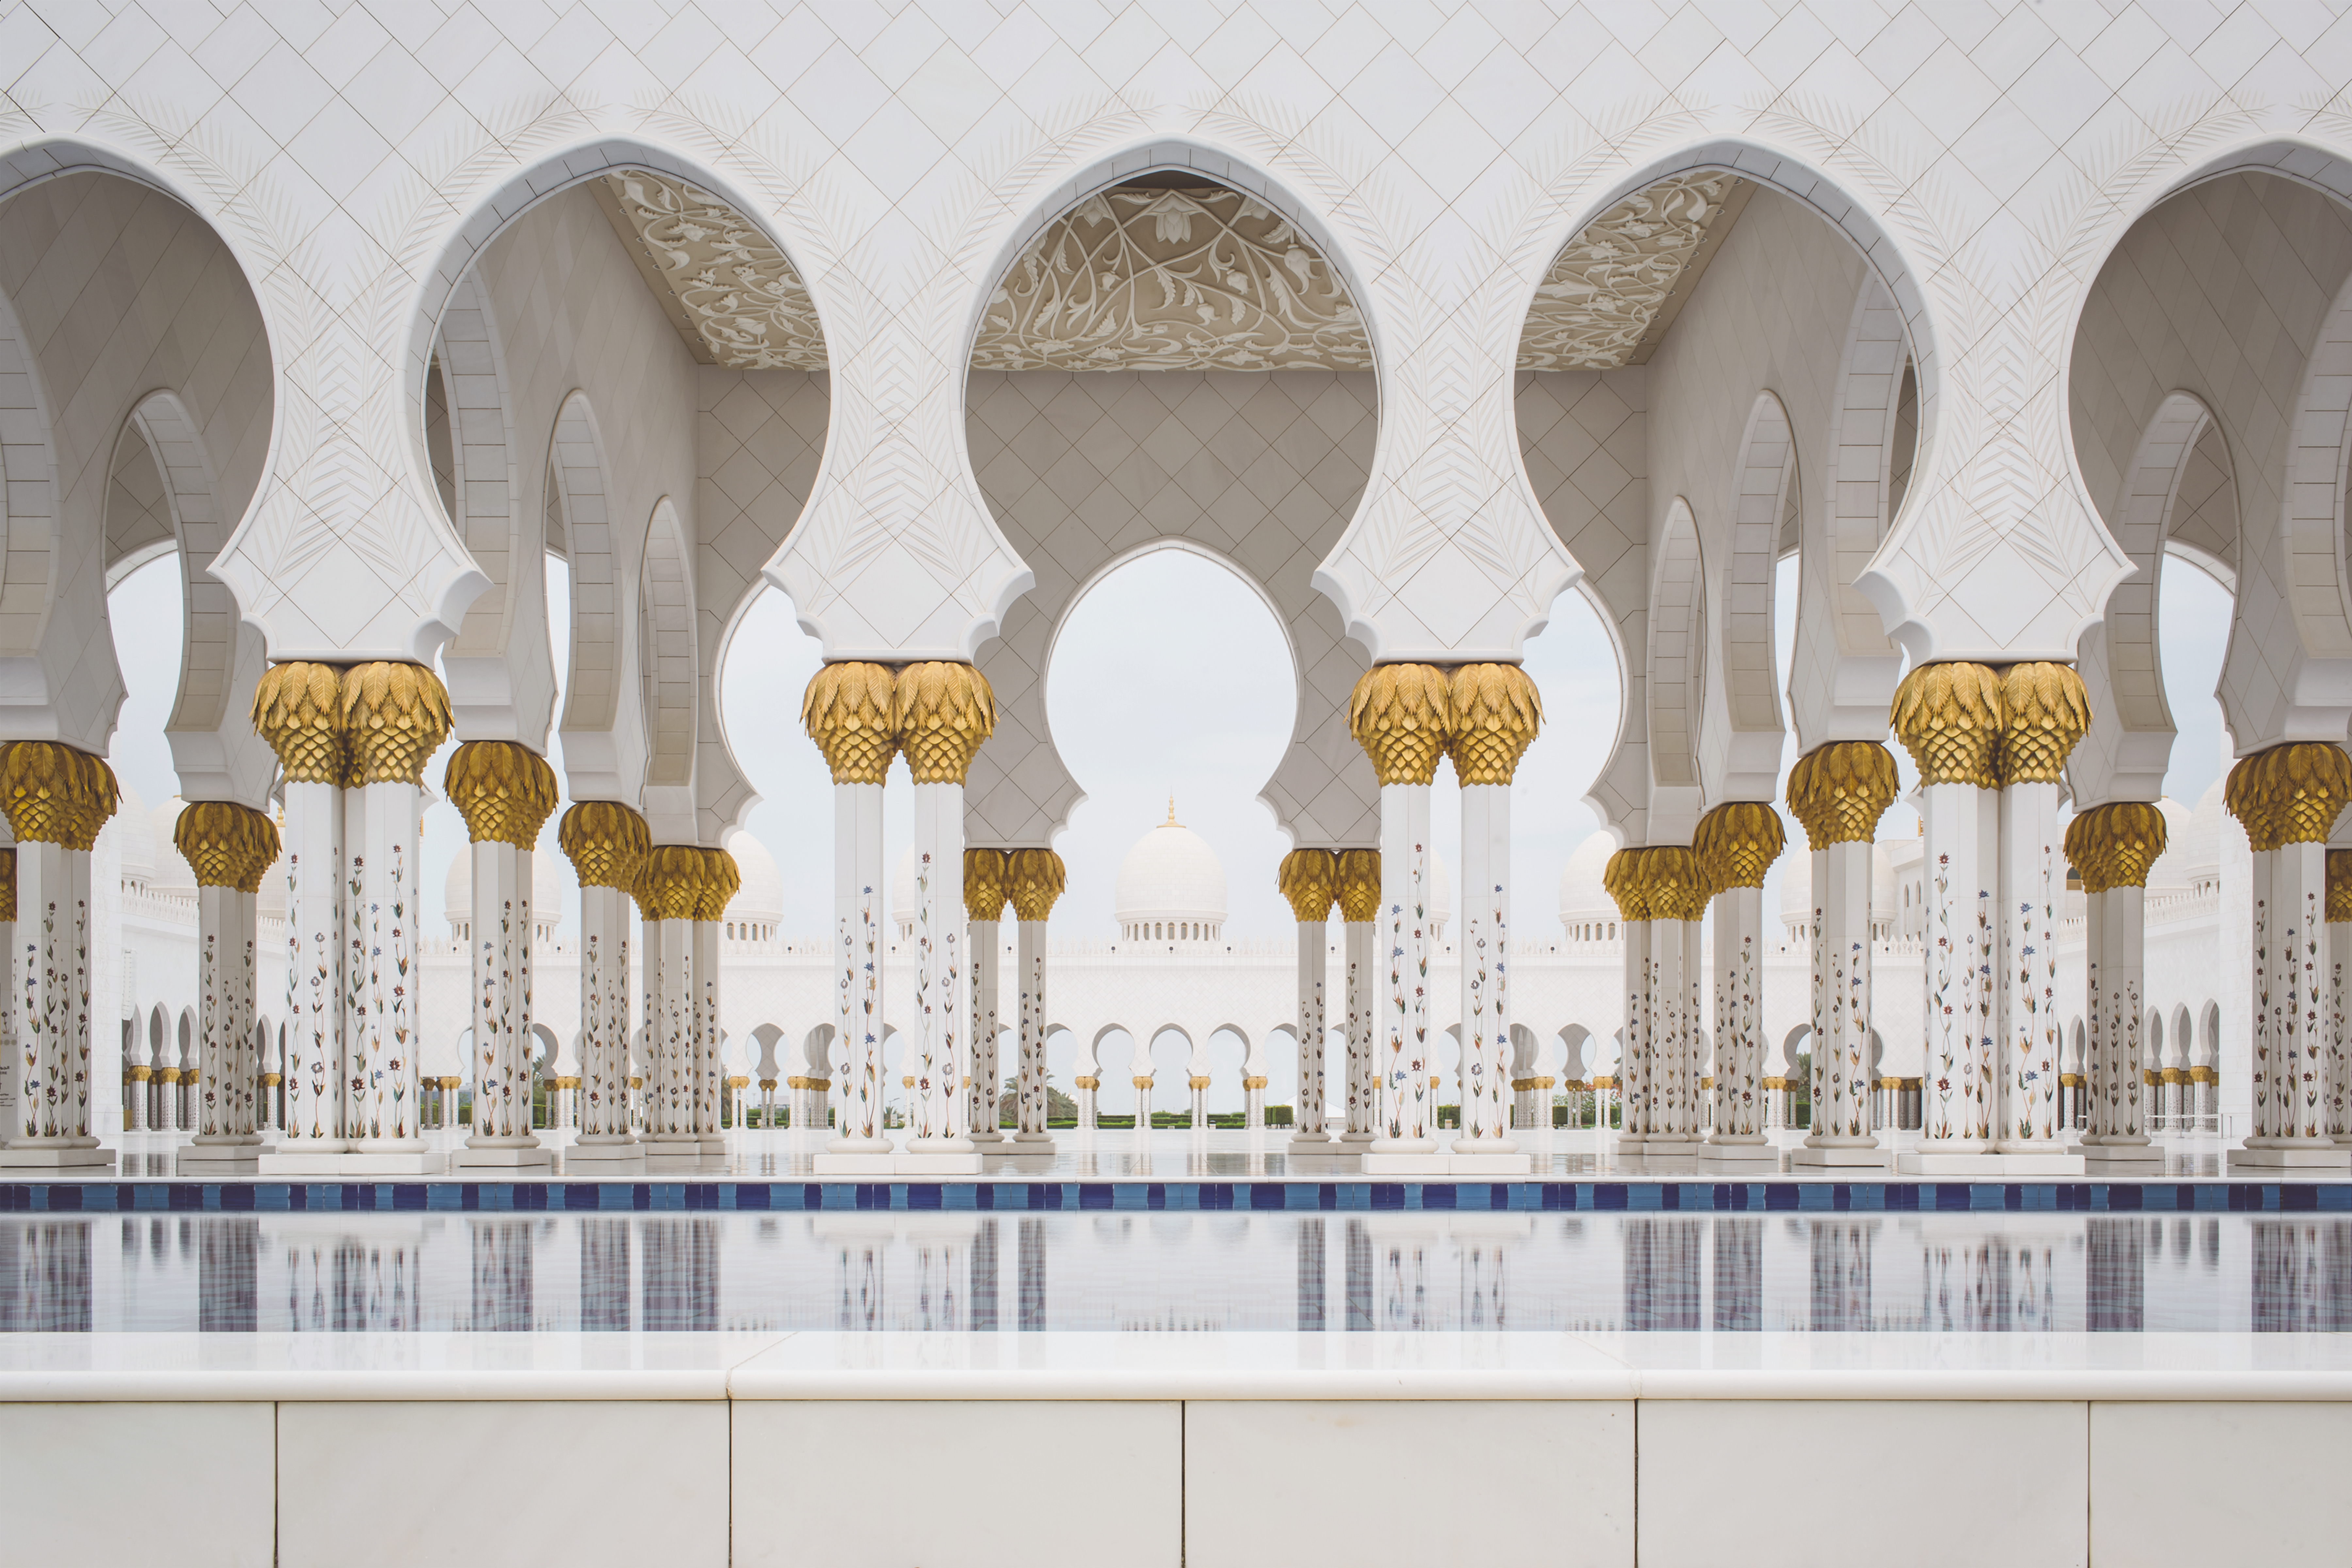
architecture, white, palace, arch, column, lighting, interior design, mosque, baluster